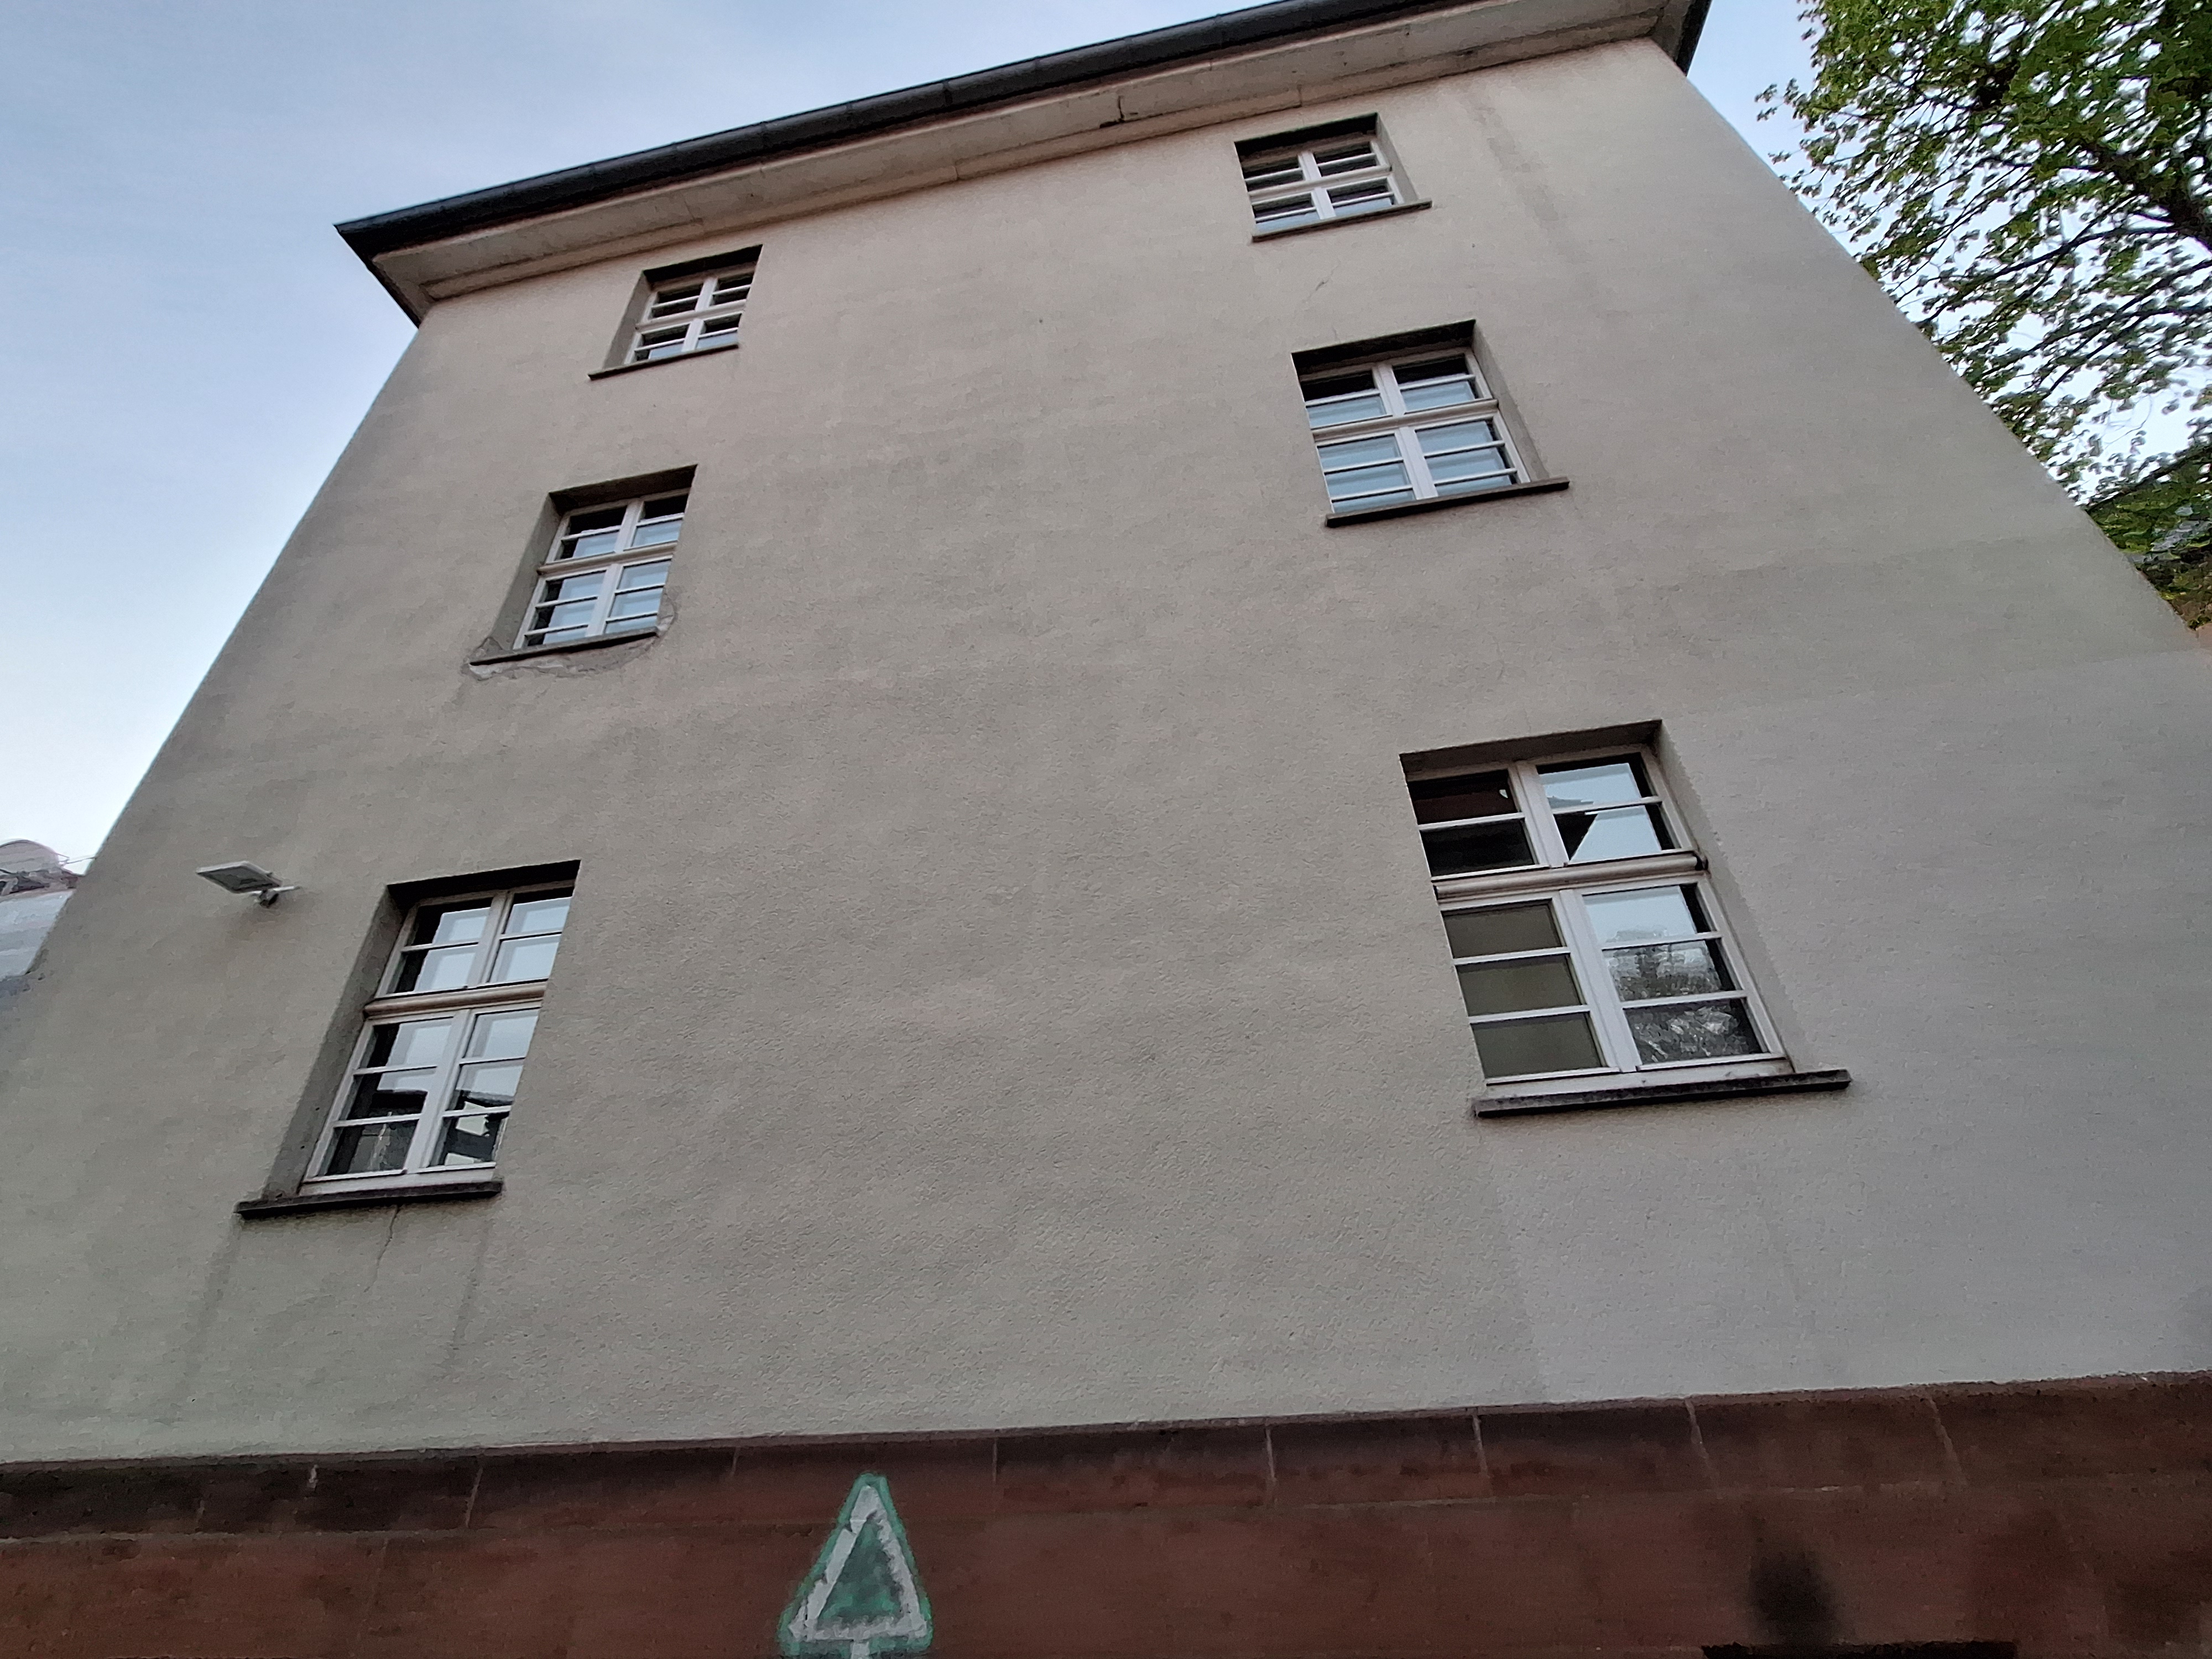
Building: Biegenstraße 9